Consequences of Prohibition

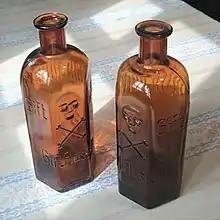
Drinking alcohol was often lethal because of the government's Prohibition enforcement strategies.

Various methods to obtain alcohol, whether illegally or through legal loopholes in the system, were established. Bootlegging and organized crime became a prominent issue in the United States. Various secret venues popped up around the country, often formed by organized crime syndicates. Because of the rise in illegal manufacturing and limited resources, few restrictions were placed on the production of alcohol. Questionable ingredients were frequently added which were harmful to human consumption. Poisoning became a serious issue as various un-safe methods were used to make the production of alcohol an easier and cheaper process. Though these methods led to an increase in sales, and larger profits for those selling them, they had severe health consequences on those who bought illegal alcohol. Another way in which alcohol could be obtained was through a medical prescription. Though there were limits to how much a doctor could prescribe, this access to alcoholic drinks intended for medical purposes was heavily abused. Relatively few medical licenses were revoked.